History of the British canal system

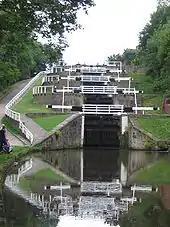
Bingley Five Rise Locks, a set of staircase locks

This period was the most destructive for former waterways. The rise in road transport, and enthusiasm for development of new urban trunk roads and motorways, led to many routes being built over, such as parts of the Stroudwater Navigation for the M5, A38, A419, and Dr. Newton's Way. Separately, old canal beds were used as landfill sites, destroyed by flood relief work on nearby rivers, or simply built over during the post-war housing boom.